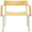
Label: chair